Tourism in England

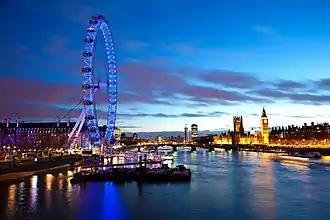
The London Eye observation wheel is the most popular paid tourist attraction in the United Kingdom with over 3 million visitors annually.

Tourism plays a significant part in the economy of England. In 2018, the United Kingdom as a whole was the world's 10th most visited country for tourists, and 17 of the United Kingdom's 25 UNESCO World Heritage Sites fall within England.